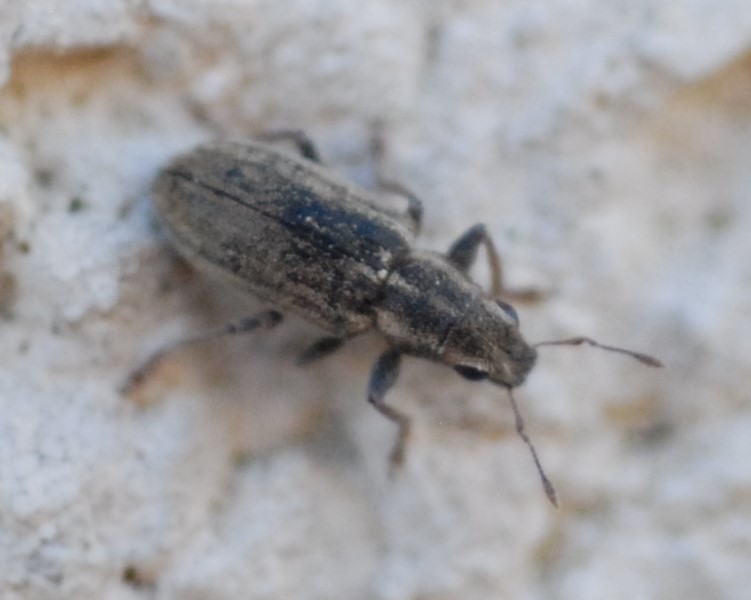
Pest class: pea_leaf_weevil